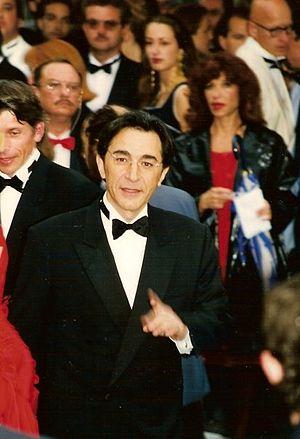
Richard Berry (et Jacques Gamblin, coupé à gauche) au festival de Cannes
Une chambre en ville est un film musical dramatique français écrit et réalisé par Jacques Demy, sorti en 1982.
Richard Berry est un acteur, réalisateur et scénariste de cinéma français né le 31 juillet 1950 à Paris.